2017 Preakness Stakes

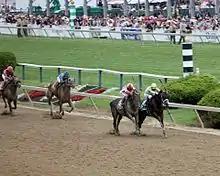
Cloud Computing (on the outside) closes ground on Classic Empire (on the rail) as they near the finish line

Always Dreaming and Classic Empire went to the early lead and set a solid pace while Cloud Computing rated a few lengths behind in third. Around the final turn, Classic Empire surged to the lead, but Always Dreaming tired and dropped back. In mid-stretch, Classic Empire had a three-length lead and looked the likely winner before Cloud Computing angled out from traffic and started closing ground rapidly. Classic Empire tried to rally but could not hold off Cloud Computing, who won by a head.